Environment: real
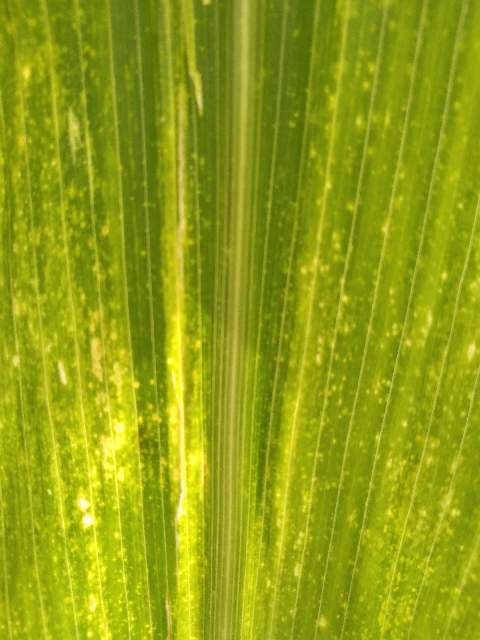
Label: lethal_necrosis